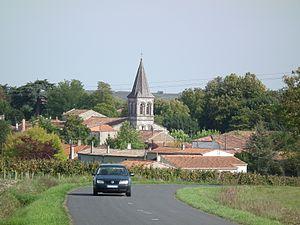
Le village de Jarnac-Champagne
Jarnac-Champagne est une commune du sud-ouest de la France située dans le département de la Charente-Maritime.